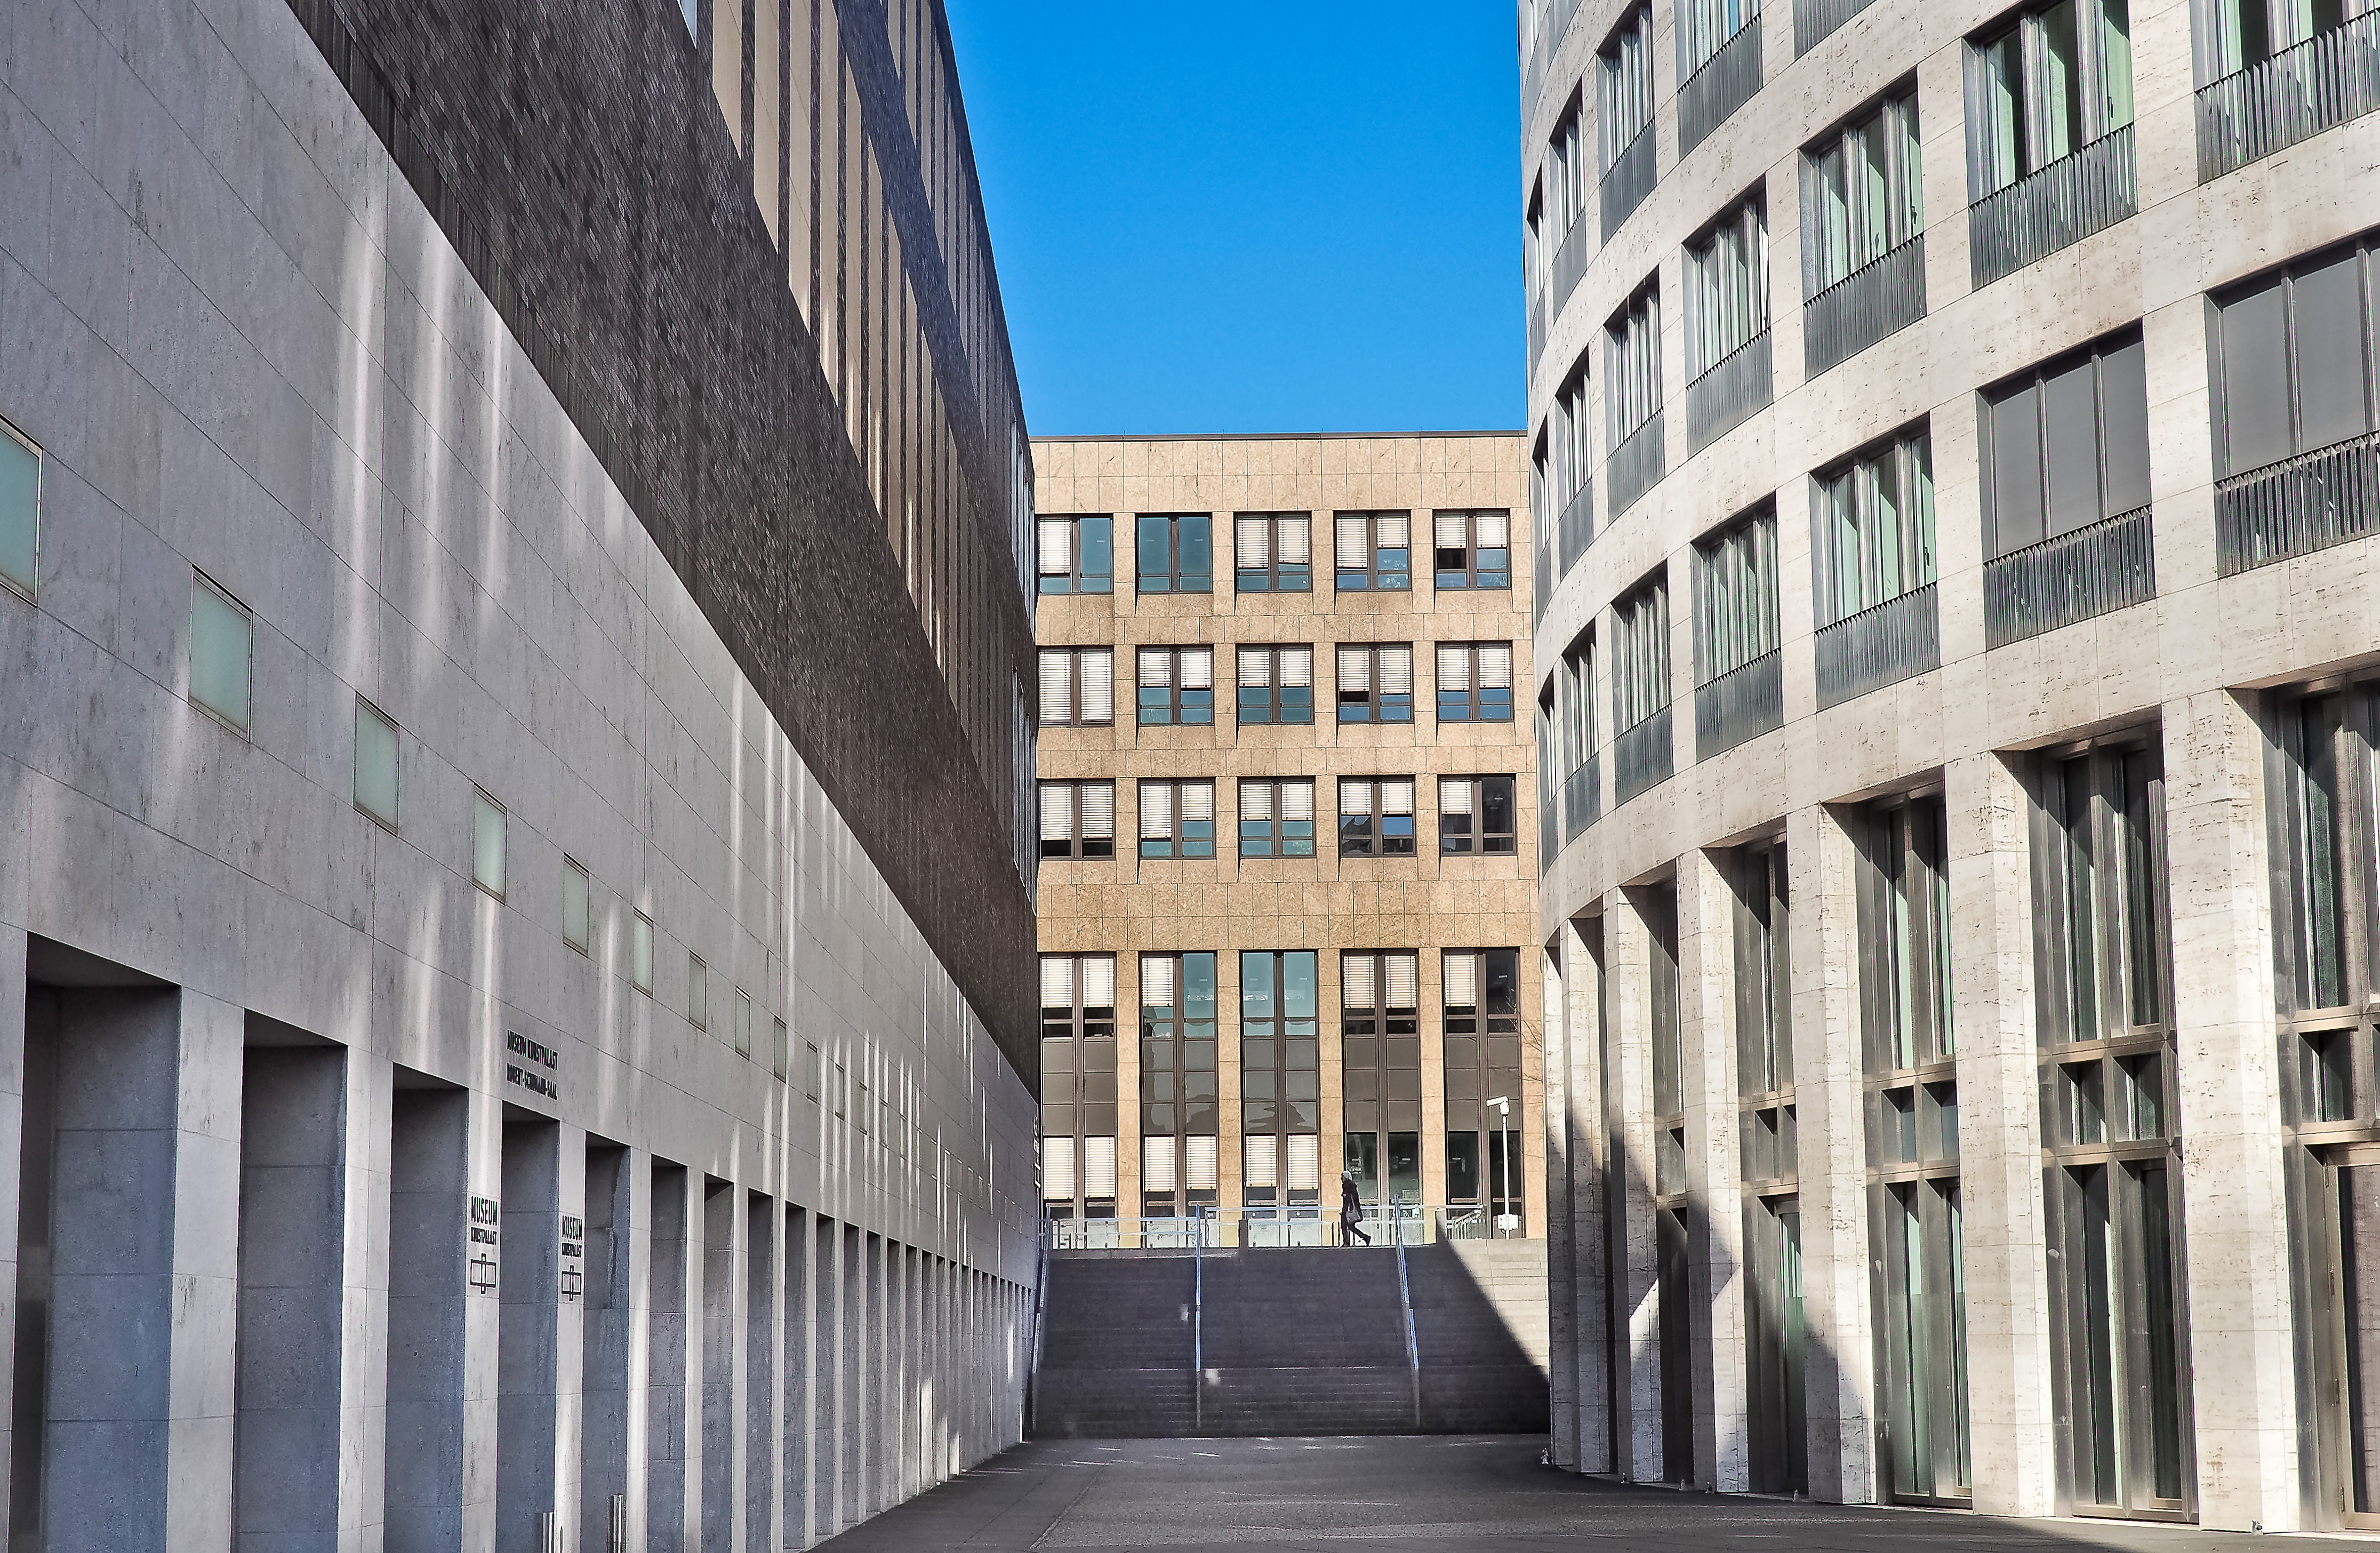
architecture, structure, sky, skyline, window, glass, building, city, skyscraper, urban, downtown, high, office, facade, blue, modern, office building, tower block, modern architecture, clouds, modern building, skyscrapers, headquarters, metropolis, neighbourhood, low angle shot, glass front, glass facades, glass window, modern high rise building, town center, dusseldorf, house facade, modern home, urban area, metropolitan area, brutalist architecture